Vancouver Maritime Museum

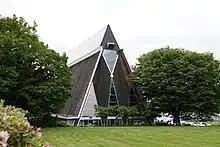
Vancouver Maritime Museum in June 2022

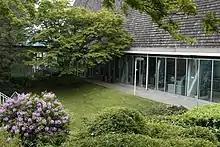
Entrance to the Vancouver Maritime Museum

The Vancouver Maritime Museum is a maritime museum devoted to presenting the maritime history of Vancouver, British Columbia, Canada, and the Canadian Arctic. Opened in 1959 as a Vancouver centennial project, it is located within Vanier Park just west of False Creek on the Vancouver waterfront. The museum is affiliated with CMA, CHIN, and Virtual Museum of Canada.